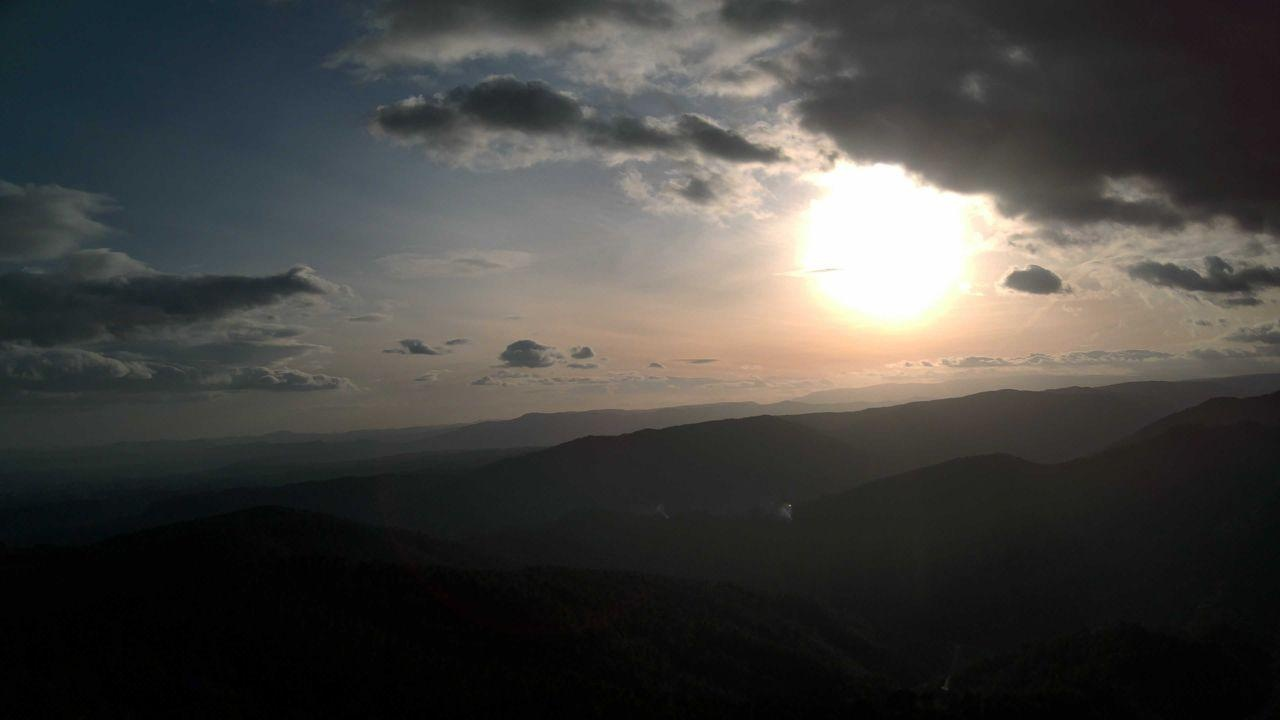
Fire: no
Smoke: yes